History of Glasgow

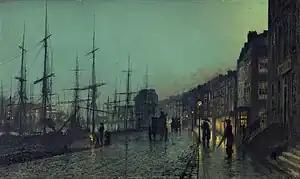
"Shipping on the Clyde", by John Atkinson Grimshaw, 1881.

As the city's wealth increased, its centre expanded westwards as the lush Victorian architecture of what is now known as the Merchant City area began to spring up. New public buildings such as the City Chambers on George Square, Trades Hall on Glassford Street, and the Mitchell Library in Charing Cross epitomised the wealth and riches of Glasgow in the late 19th century with their lavishly decorated interiors and intricately carved stonework. As this new development took place, the focus of Glasgow city centre moved away from its medieval origins at High Street, Trongate, Saltmarket and Rottenrow, and these areas fell into partial dereliction, something which is in places still evident to the present day.